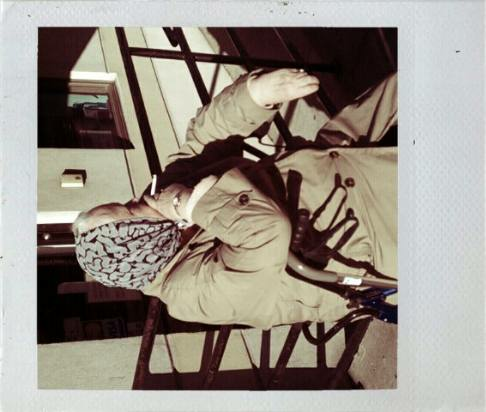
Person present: Yes